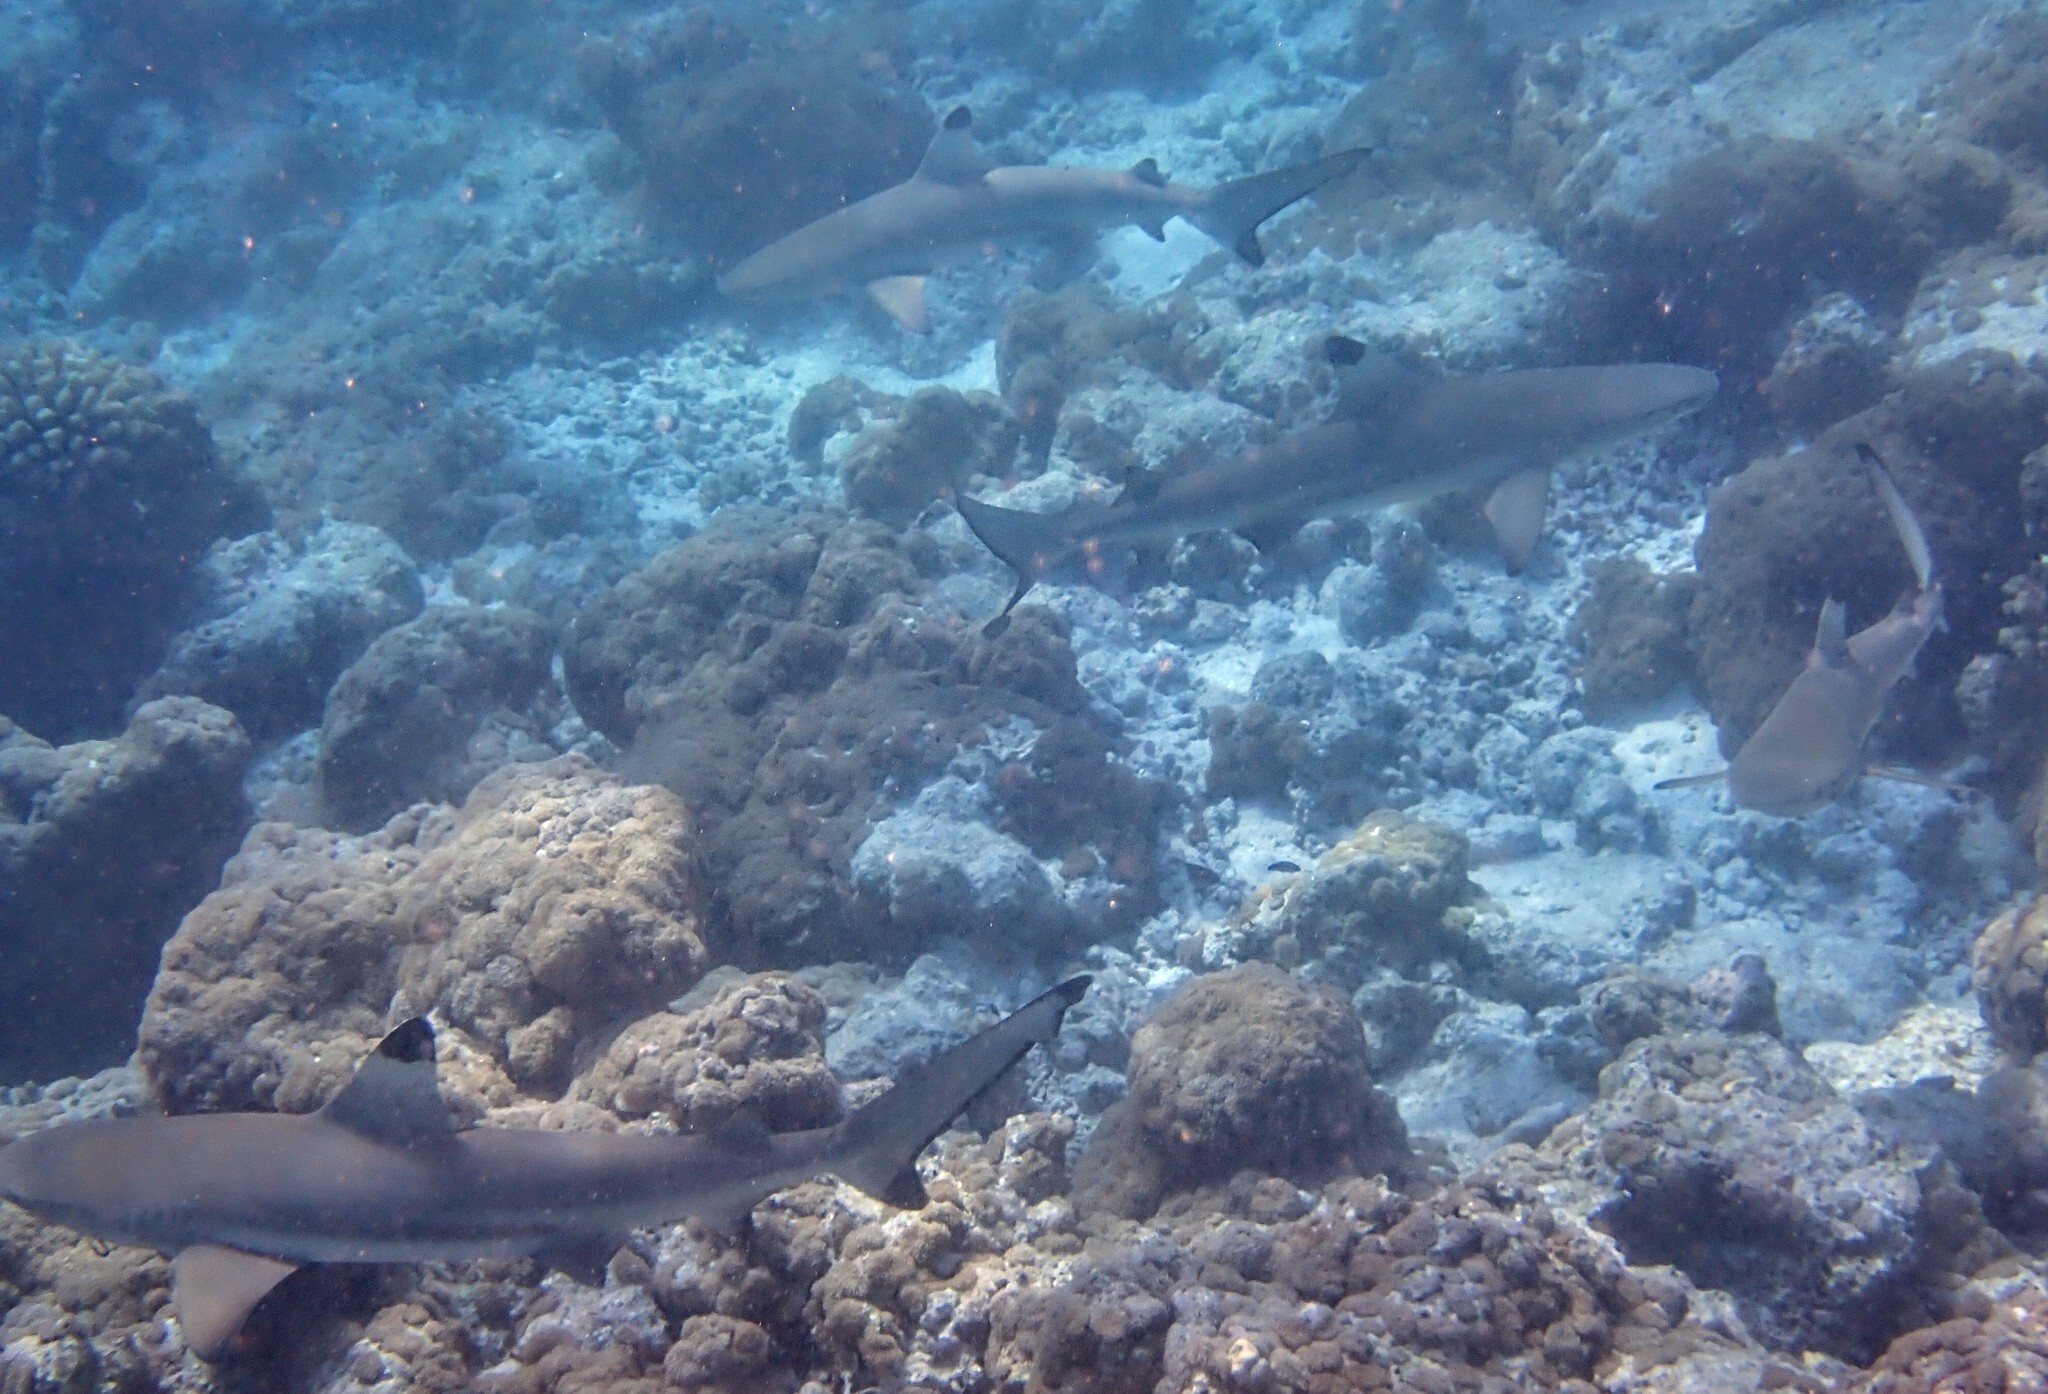
Carcharhinus melanopterus (Blacktip Reef Shark)